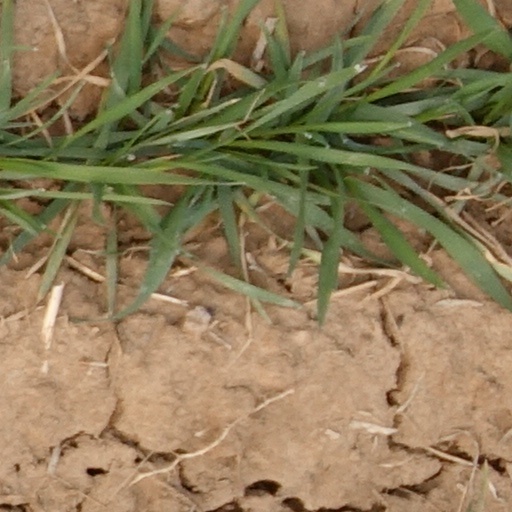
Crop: wheat